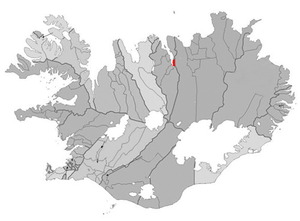
Svalbarðsstrandarhreppur est une municipalité du nord de l'Islande, située dans l'Eyjafjörður.